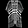
Label: Coat